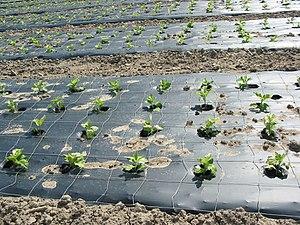
Les microplastiques sont les petites particules de matière plastique dispersées dans l'environnement. Ils sont devenus un sujet de préoccupation car ils s'accumulent dans les sols, les cours d'eau, les lacs et l'environnement marin et certains aliments ; ils ont en quelques décennies contaminé tous les océans et les espèces marines à tous les niveaux de la chaîne alimentaire, d'un pôle à l'autre et jusque dans les grands fonds.